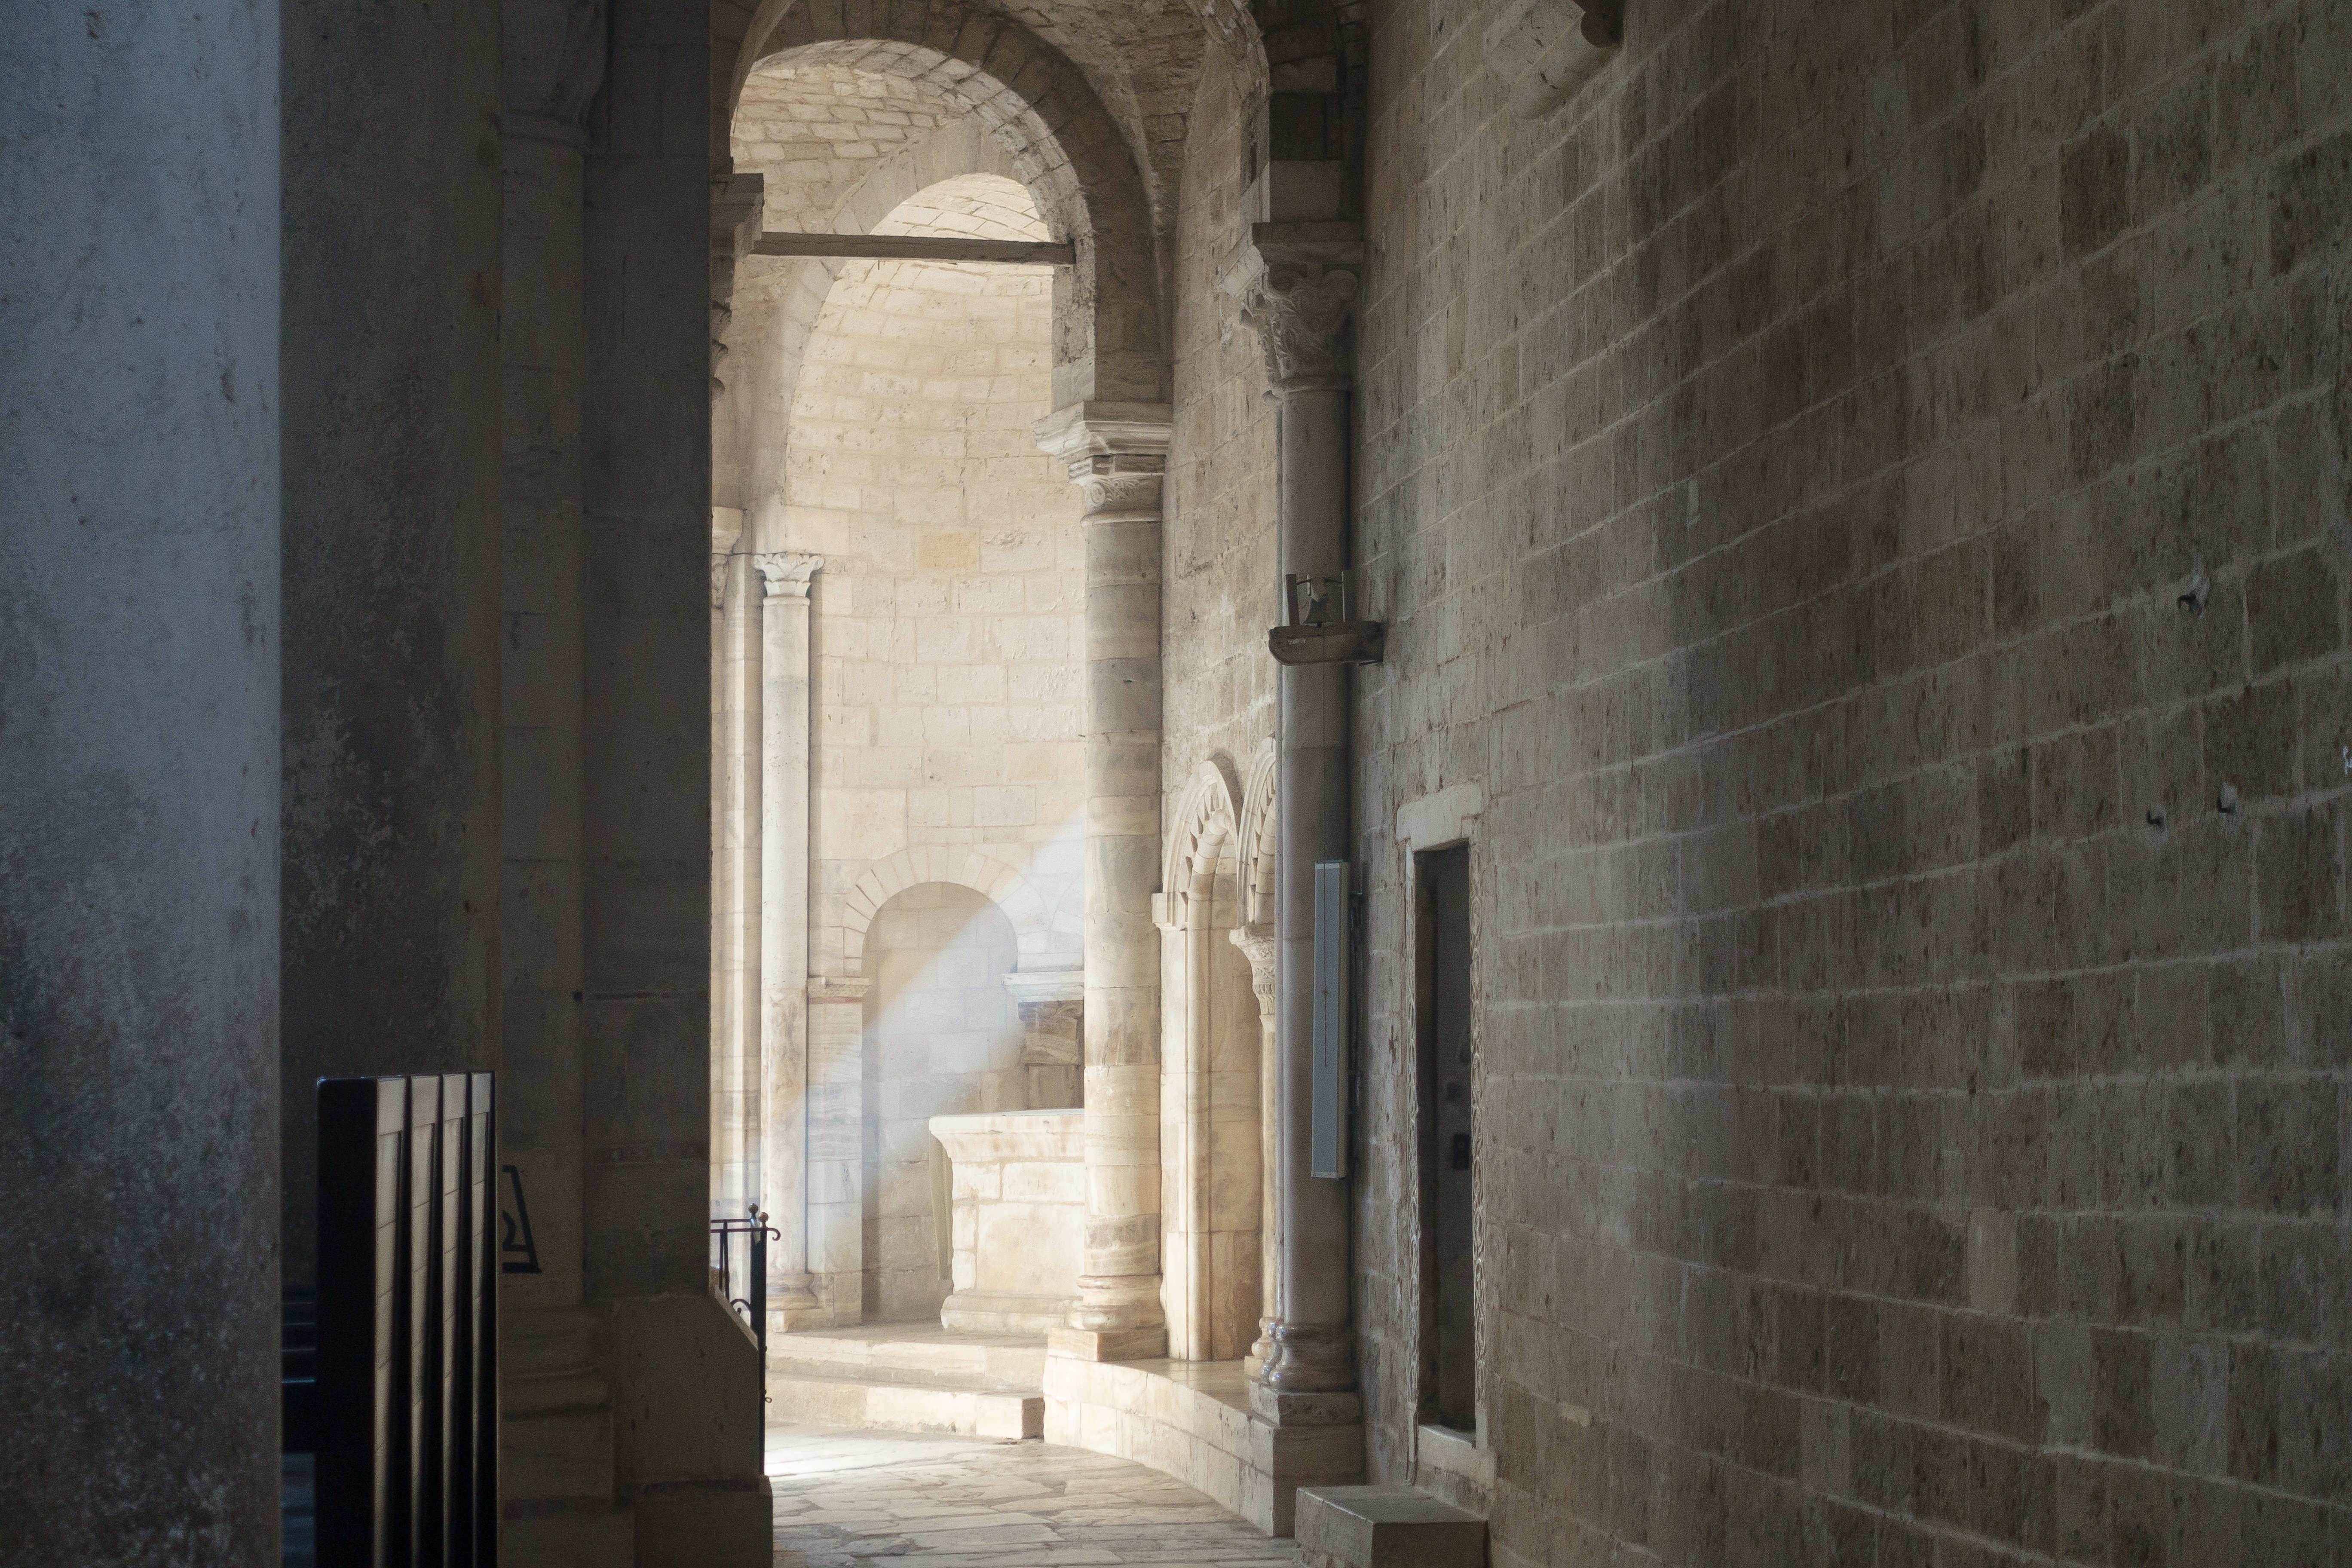
architecture, building, alley, arch, pillar, column, italy, tuscany, church, place of worship, temple, monastery, arcade, abbey, romanesque, benedictine monastery, ancient history, san antimo, montalcino